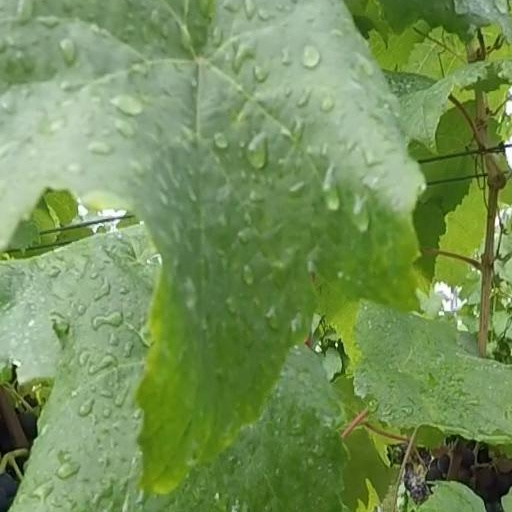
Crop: grape